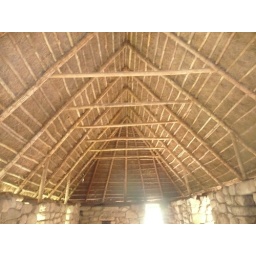
Machu Picchu, Peru -- roof trusses in Inca building